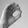
ASL letter: O